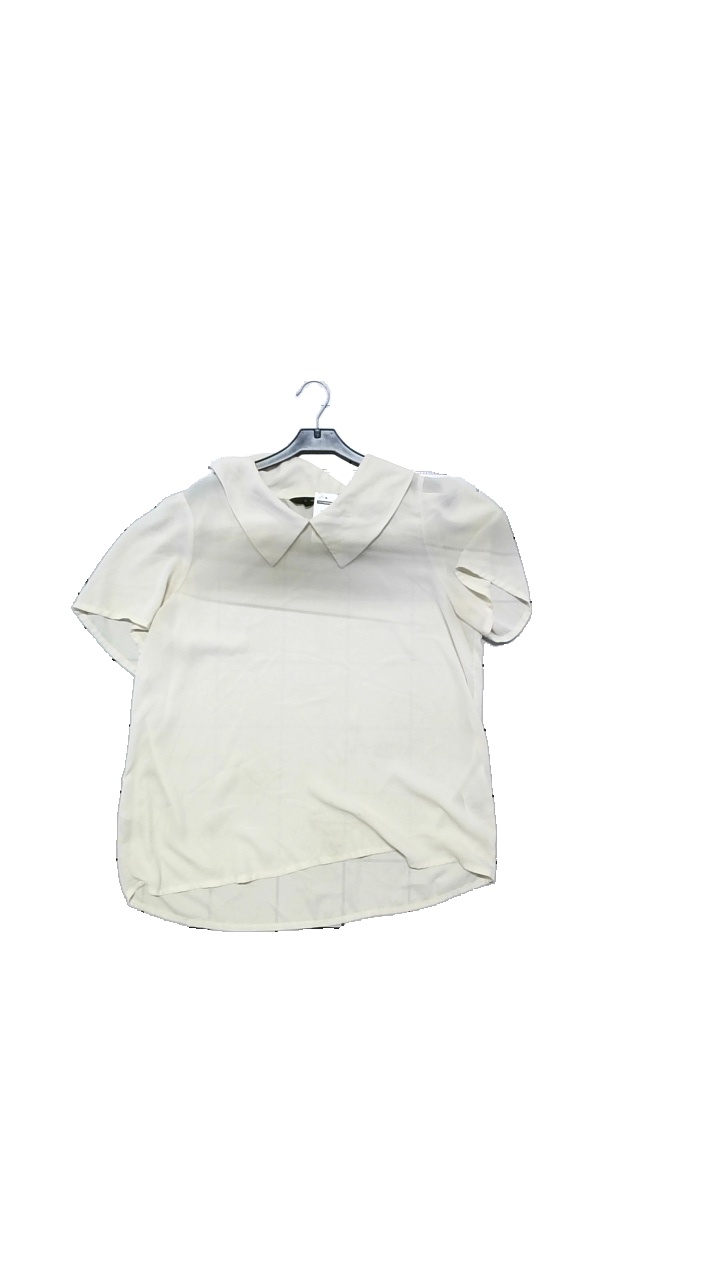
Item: Blouse (Ladies)
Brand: Vero Moda
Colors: White
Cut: Regular
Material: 97% polyester, 3% elastane
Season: All
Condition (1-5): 4
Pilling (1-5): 5
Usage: Reuse
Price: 50-100